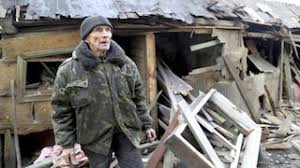
Label: Iskander